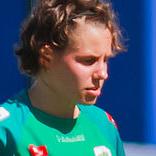
Age: 17